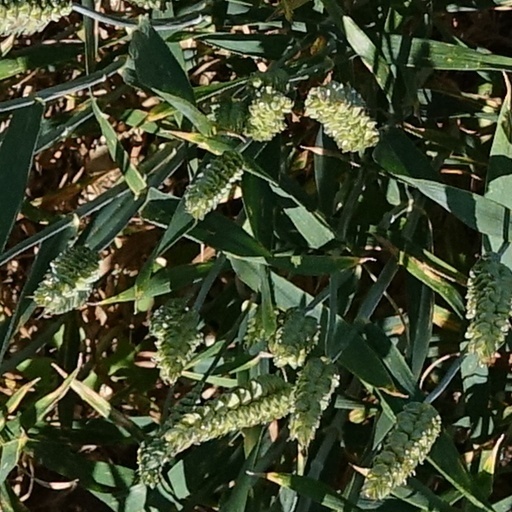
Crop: wheat